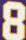
Number: 8